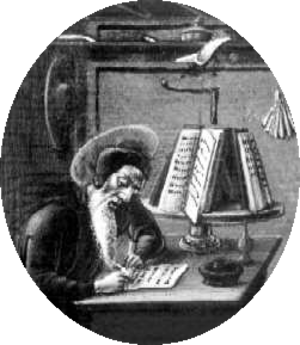
Johannes Cassianus
Johannes Eremita Cassianus eller Johannes Massiliensis var en munk og forfatter. Han tog en uddannelse i græsk teologi.